Chinese siege weapons

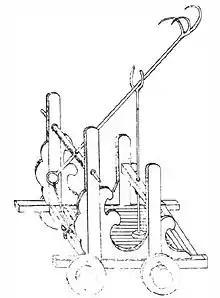
A fork cart

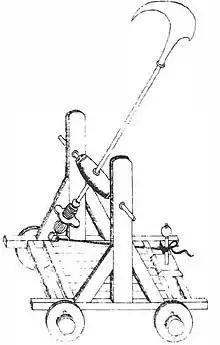
A hungry falcon cart

Hook carts such as the fork and falcon carts were used to pull down parapets and the top part of walls to make it easier for ladders to access. Once attached, 50 to 100 men took hold of a rope and pulled until the wall came down. They were used as early as the Three Kingdoms period, as mentioned by Chen Lin: